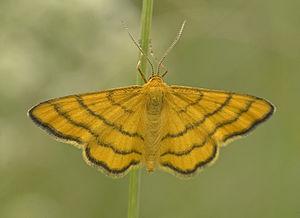
Les Geometridae sont une famille très diverse d'insectes de l'ordre des lépidoptères, comprenant environ 23 000 espèces.